International Military Tribunal for the Far East

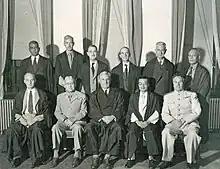
The judges (July 29, 1946)

The Tribunal was established to implement the Cairo Declaration, the Potsdam Declaration, the Instrument of Surrender, and the Moscow Conference. The Potsdam Declaration (July 1945) had stated, "stern justice shall be meted out to all war criminals, including those who have visited cruelties upon our prisoners," though it did not specifically foreshadow trials. The terms of reference for the Tribunal were set out in the IMTFE Charter, issued on January 19, 1946. There was major disagreement, both among the Allies and within their administrations, about whom to try and how to try them. Despite the lack of consensus, General Douglas MacArthur, the Supreme Commander of the Allied Powers, decided to initiate arrests. On September 11, a week after the surrender, he ordered the arrest of 39 suspects—most of them members of General Hideki Tojo's war cabinet. Tojo tried to commit suicide but was resuscitated with the help of U.S. physicians.